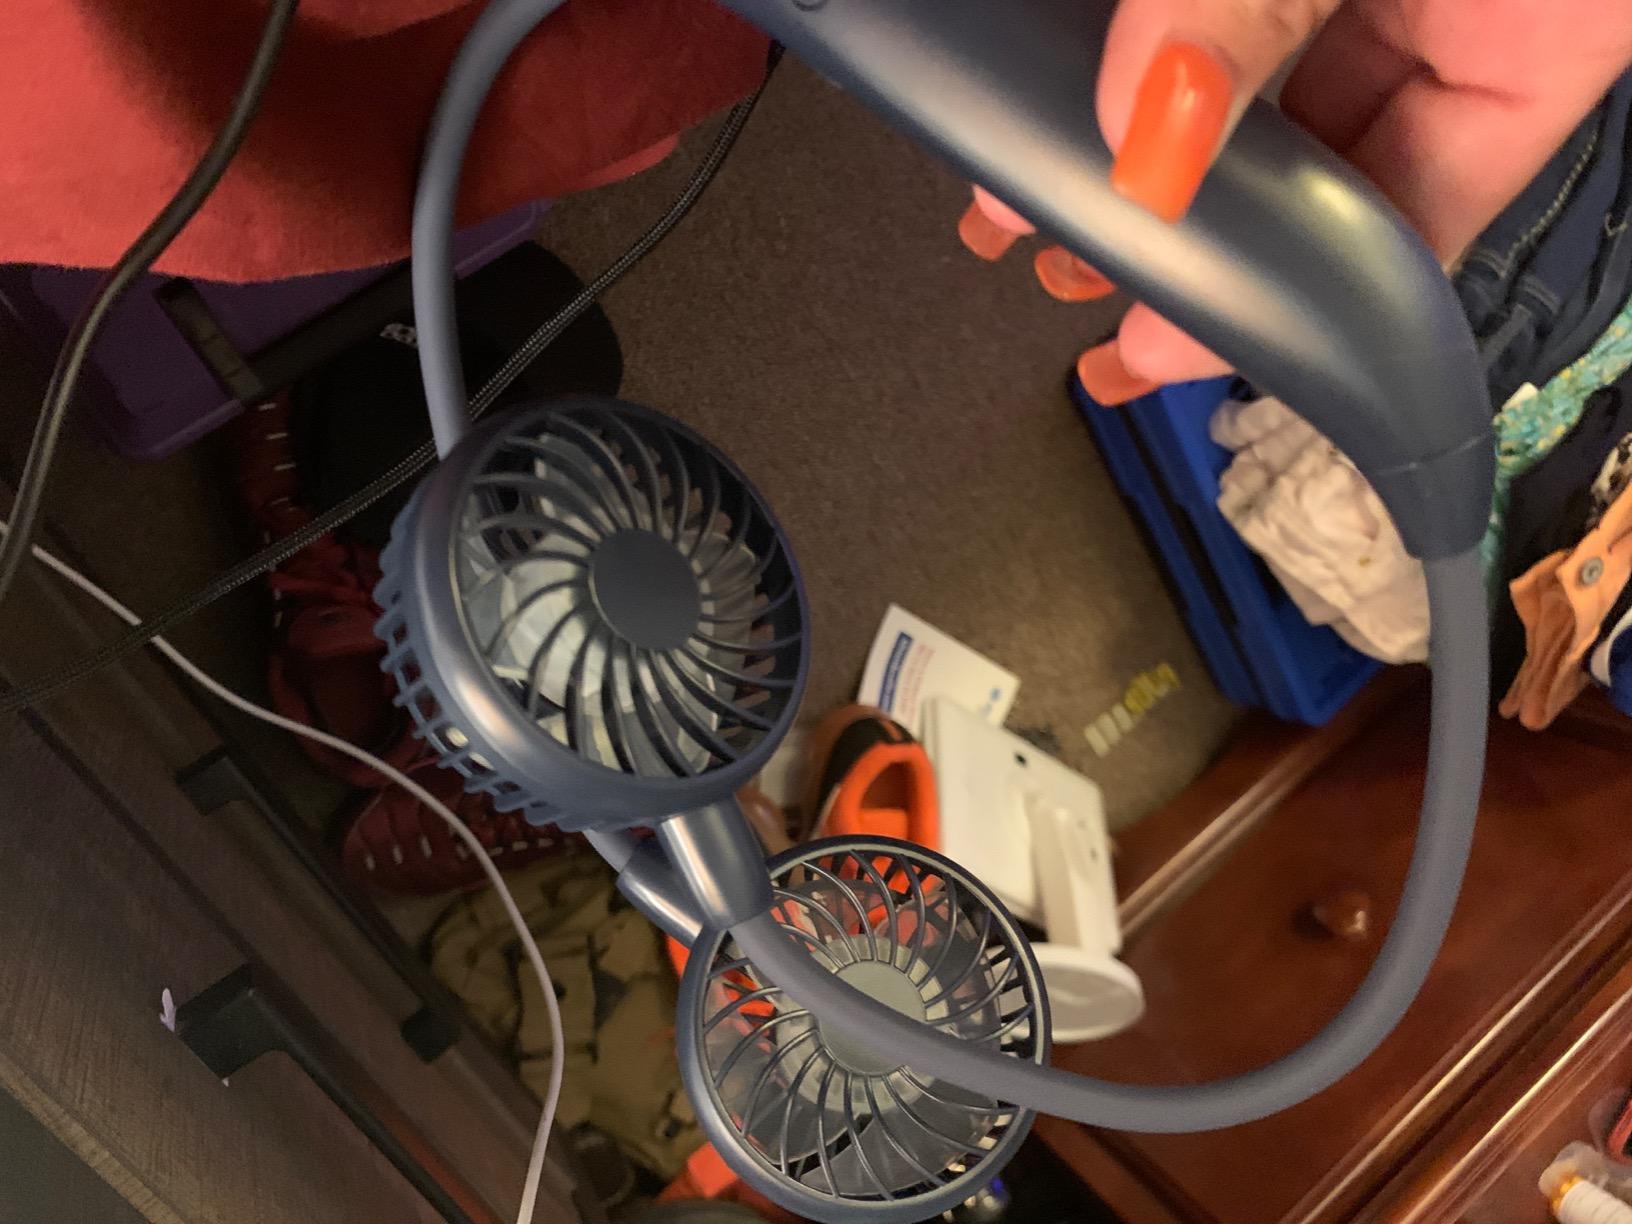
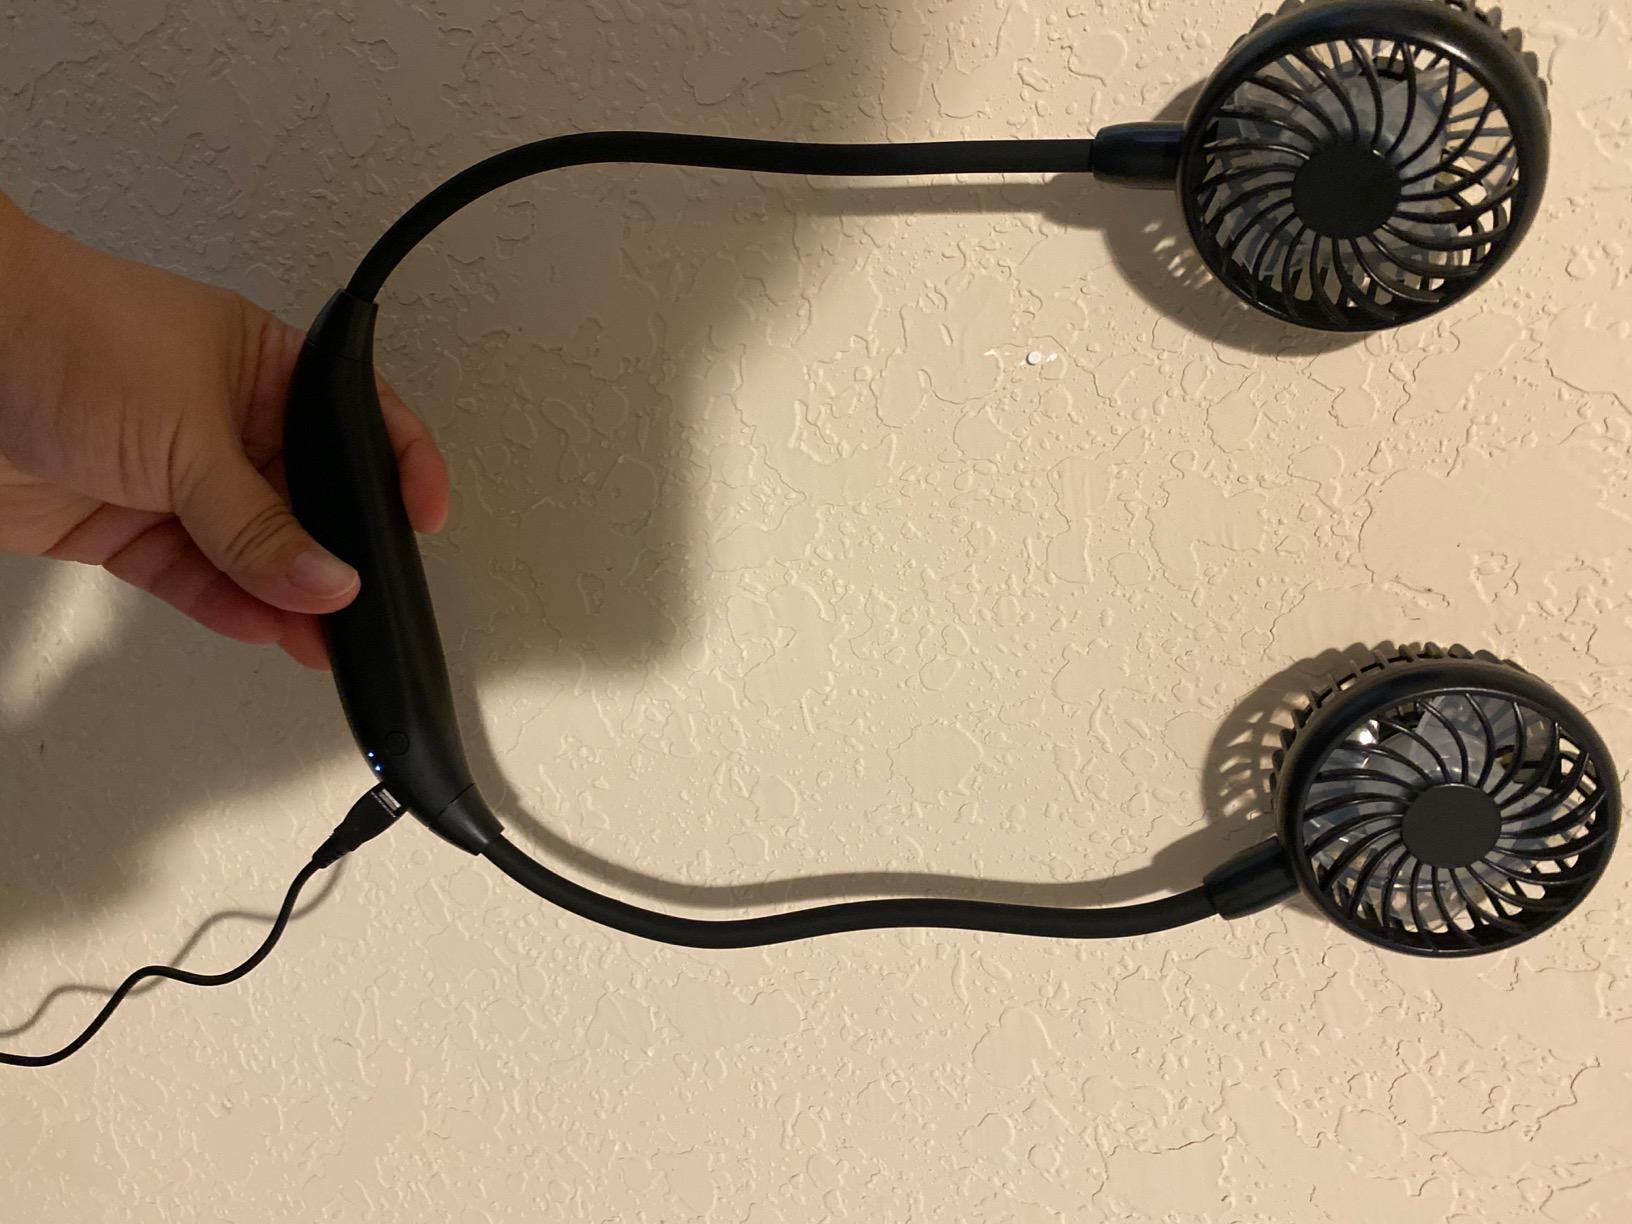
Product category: fan
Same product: no